Braccialetti rossi

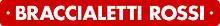

Braccialetti rossi (literally ""Red bracelets"") is an Italian television series broadcast on Rai 1 from January 26, 2014 to December 2, 2016. It is an adaptation of the Catalan TV series "Polseres vermelles", which aired between 2011 and 2013, and was the first such adaptation; "Polseres vermelles" was later adapted in ten more countries.